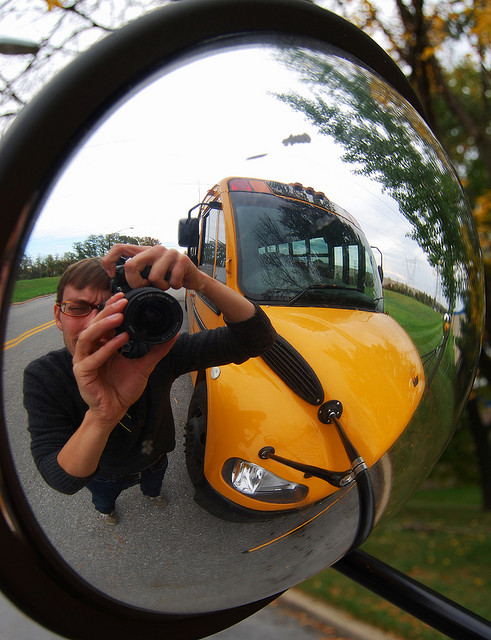
A person standing next to a yellow bus holding a camera.

A man is adjusting the mirror on a bus

a man taking a photo of himself in a school bus mirror

A guy standing close to a school bus mirror and taking a picture of himself.